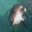
Label: dolphin